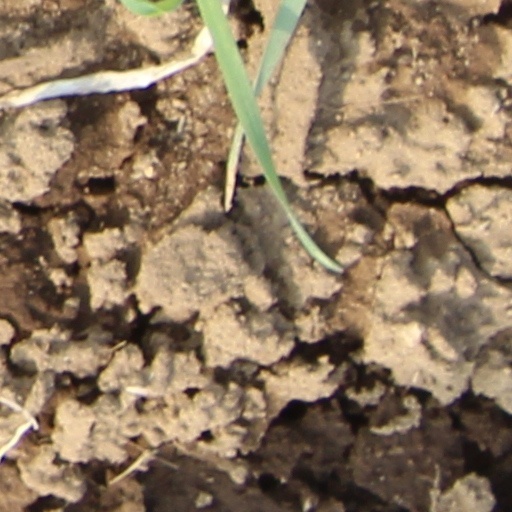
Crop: wheat